Hoodoo (spirituality)

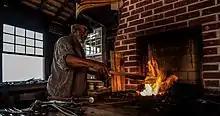
Blacksmiths are respected in Black communities because of their knowledge of the mysteries of metal and its spiritual properties.

Simbi water spirits are revered in Hoodoo, originating from Central African spiritual practices. When Africans were enslaved in the United States, they blended African spiritual beliefs with Christian baptismal practices. Enslaved African Americans prayed to Simbi water spirits during their baptismal services.